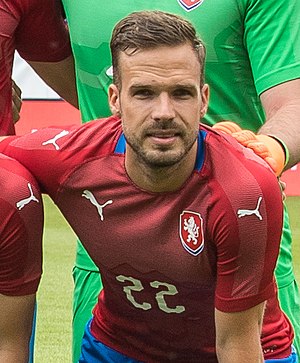
Filip Novák
Filip Novák er en tjekkisk professionel fodboldspiller, der spiller for Trapsonspor i den tyrkiske Superliga. Filip Novák har rekorden i Tjekkiske 1. liga for flest scorede mål i en sæson af en forsvarer, da han i sæsonen 2014-15 scorede 11 mål.